Joss Whedon's unrealized projects

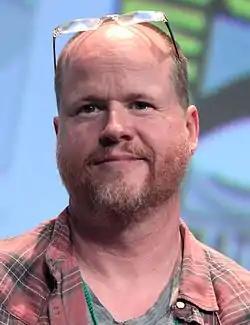
Whedon in 2015

During his career, American filmmaker Joss Whedon worked on a number of projects that never progressed beyond the pre-production stage.